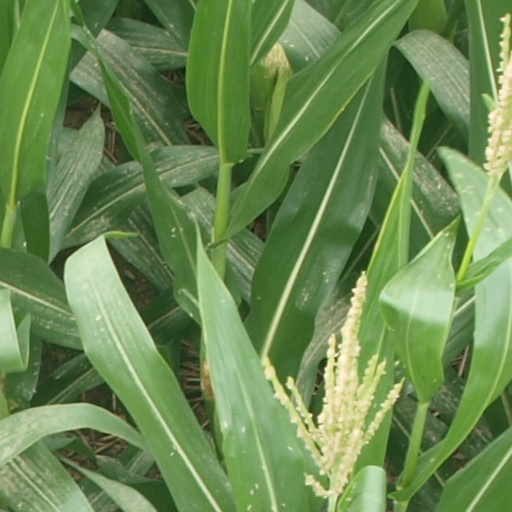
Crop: maize; corn